Misteryo

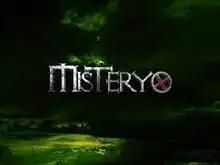
Title card

 is a Philippine television horror documentary show broadcast by Q and GMA Network. Hosted by Ryan Eigenmann, it premiered on Q on January 10, 2010. It moved to GMA Network on December 18, 2010. The show concluded on July 9, 2011.